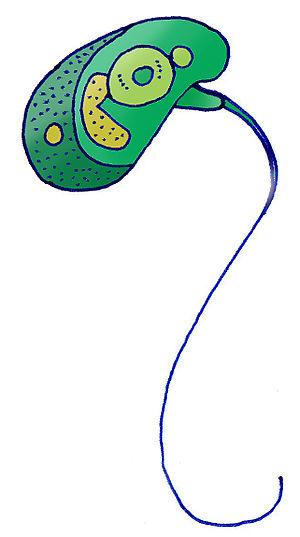
La classe des Prasinophyceae est une classe d'algues de l'infra-règne des Chlorophyta, aujourd'hui considérée comme paraphylétique. Le taxon Prasinophyta ou Prasinophytes est invalide selon World Register of Marine Species, et doit être remplacé par la classe des Prasinophyceae.